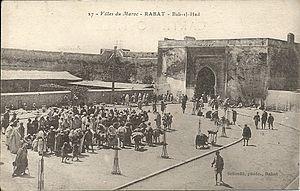
Rabat - Bab-el-Had